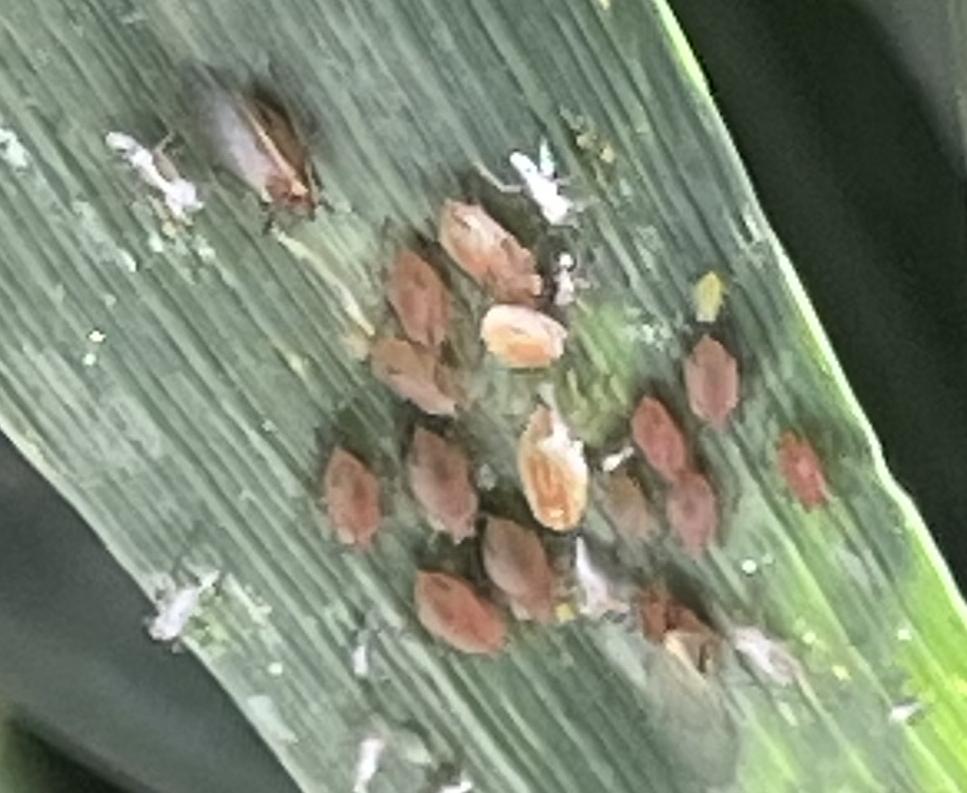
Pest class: english_grain_aphid